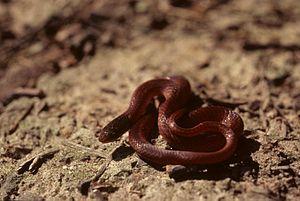
Rhadinaea flavilata est une espèce de serpents de la famille des Dipsadidae.
Rhadinaea est un genre de serpents de la famille des Dipsadidae.